Wittman D-12 Bonzo

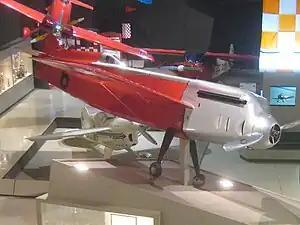

The Wittman D-12 "Bonzo" was an air racer designed by Steve Wittman for the Thompson Trophy races. The aircraft's top speed of made it faster than any United States military aircraft of the era.